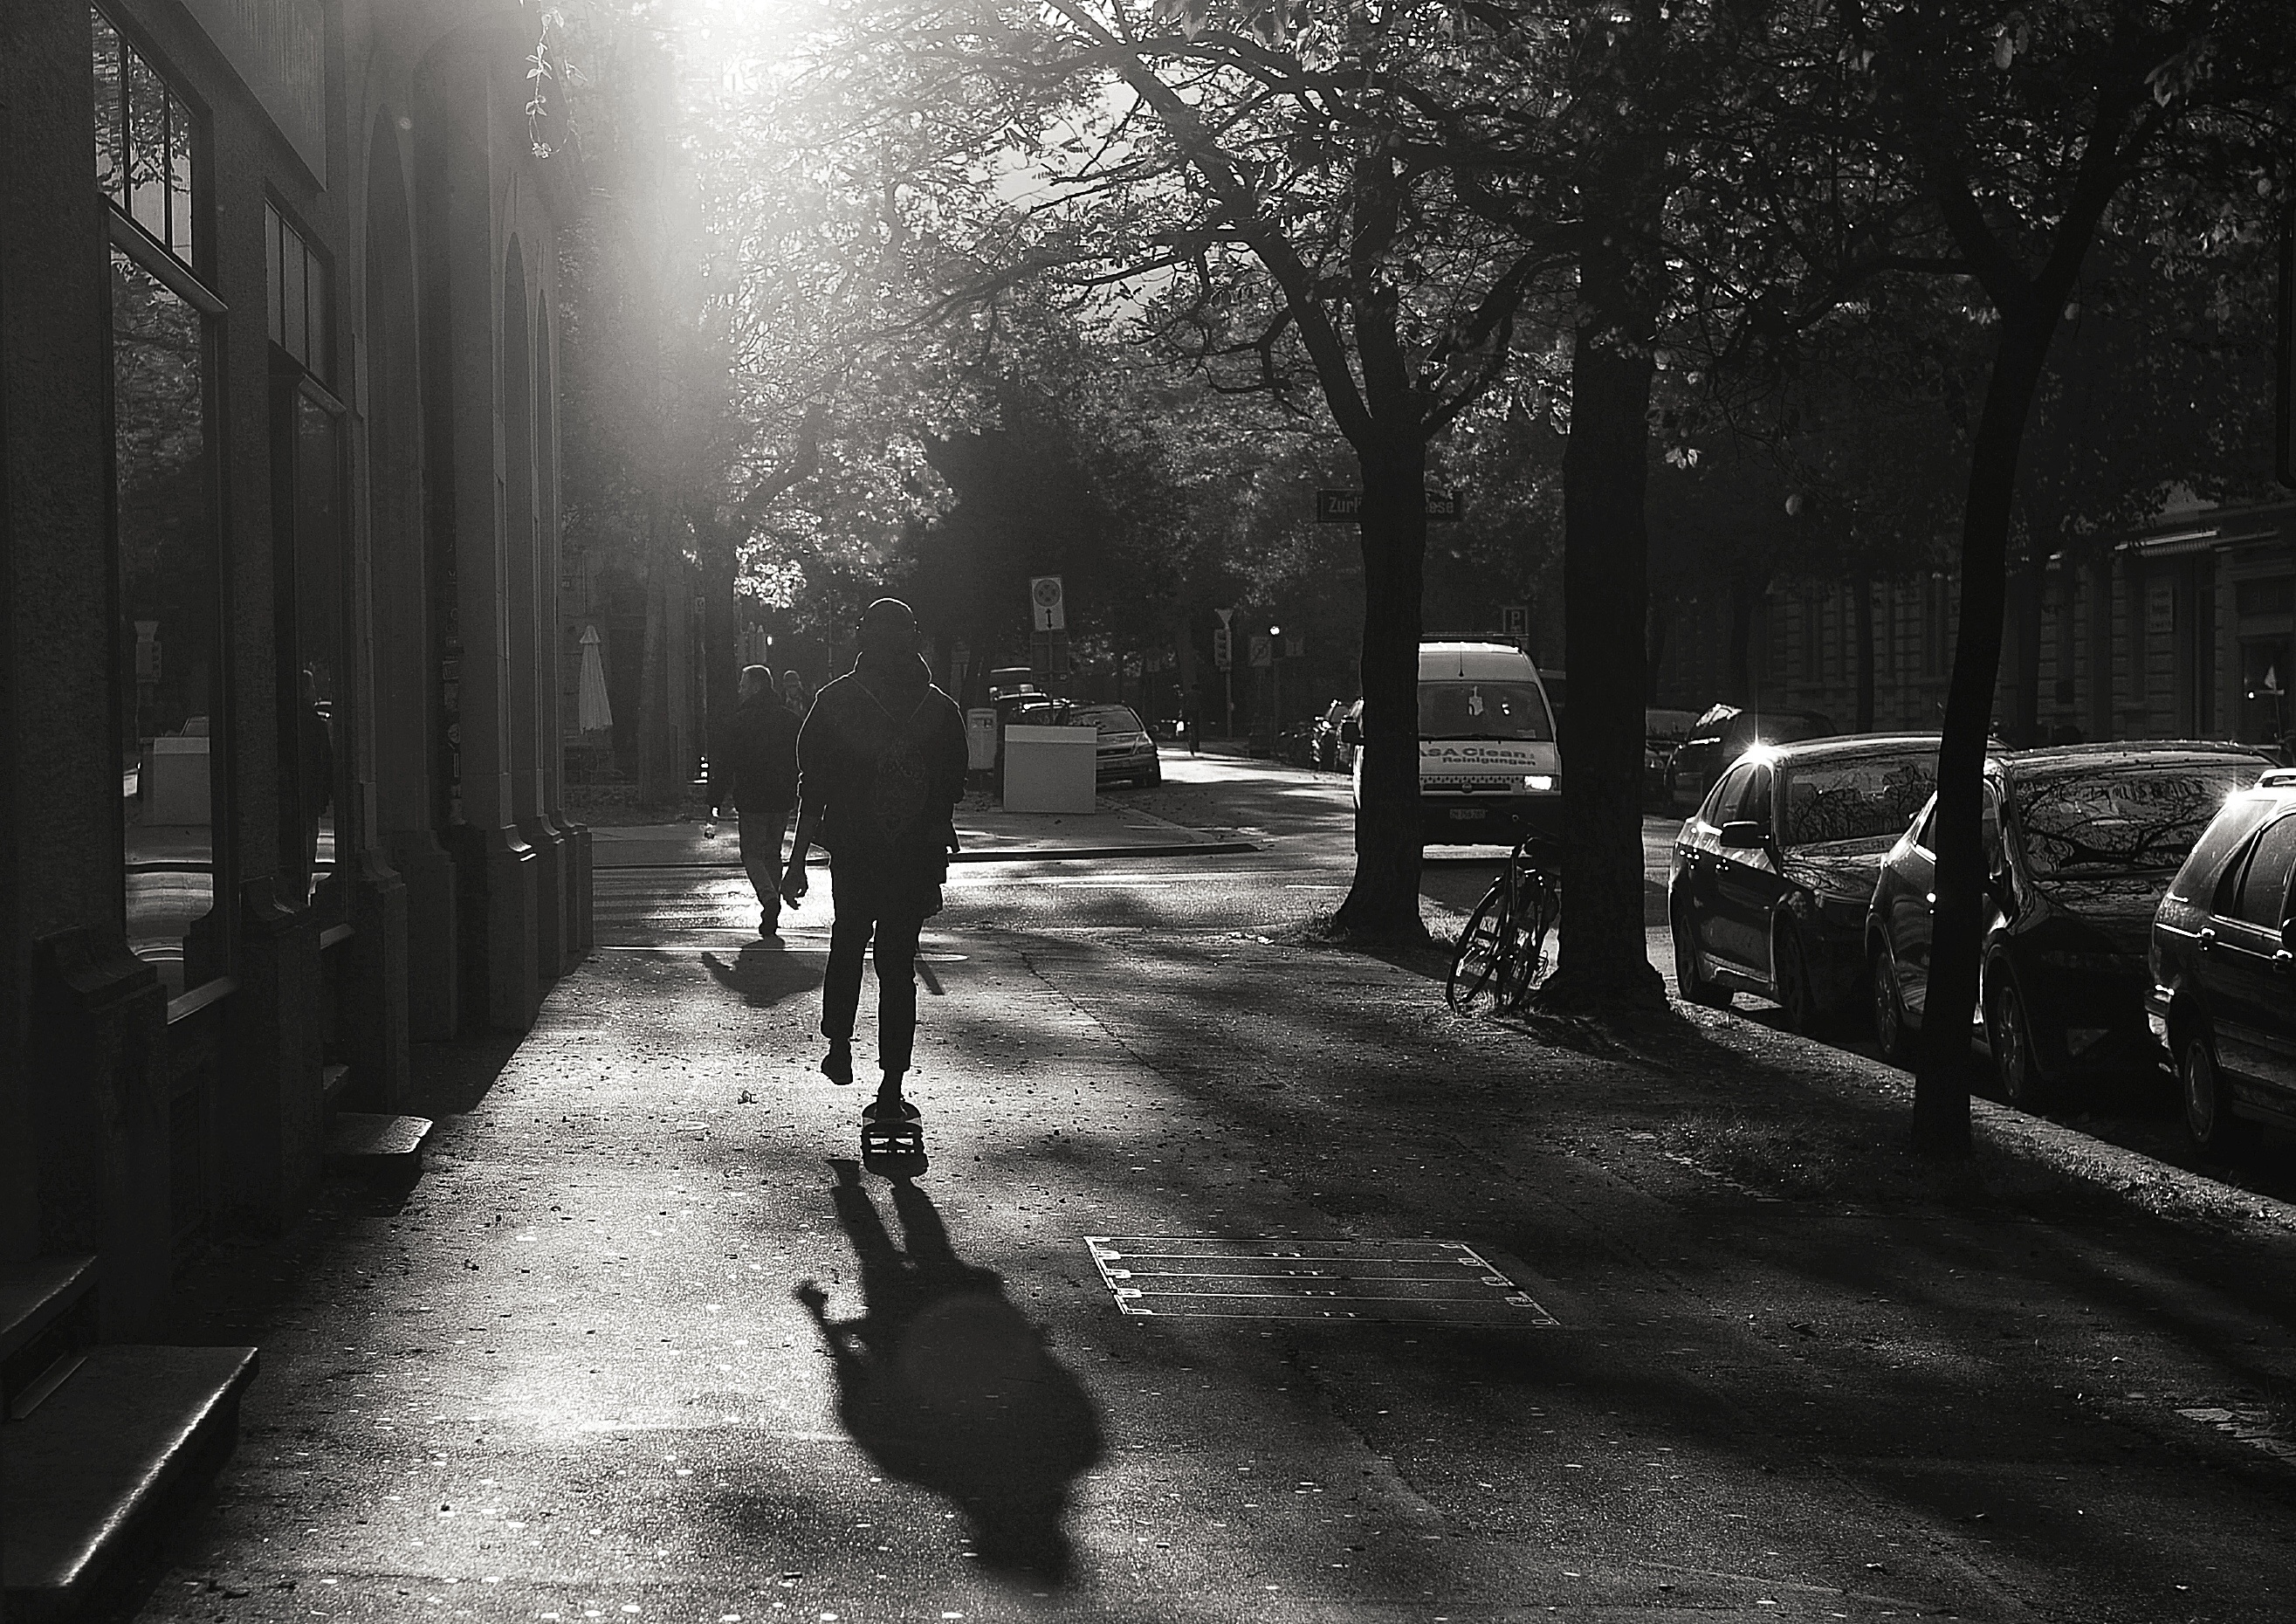
silhouette, snow, winter, light, black and white, people, sun, road, white, street, photography, sunlight, morning, weather, shadow, darkness, nikon, black, monochrome, streetphotography, bw, candid, infrastructure, swiss, stadt, photograph, snapshot, streetart, schweiz, switzerland, strasse, zurich, streetphoto, snapseed, schwarzundweiss, stphotographia, streetscene, strassenszene, strassenfotografie, strasenfotografie, streetlife, streetpix, thomas8047, onthestreets, streetphotographer, 175528, streetfotografie, zurichstreet, fascinationstreet, streetphotographie, nikond300s, z ri, z richzurich, streetartz ri, monochrome photography, film noir